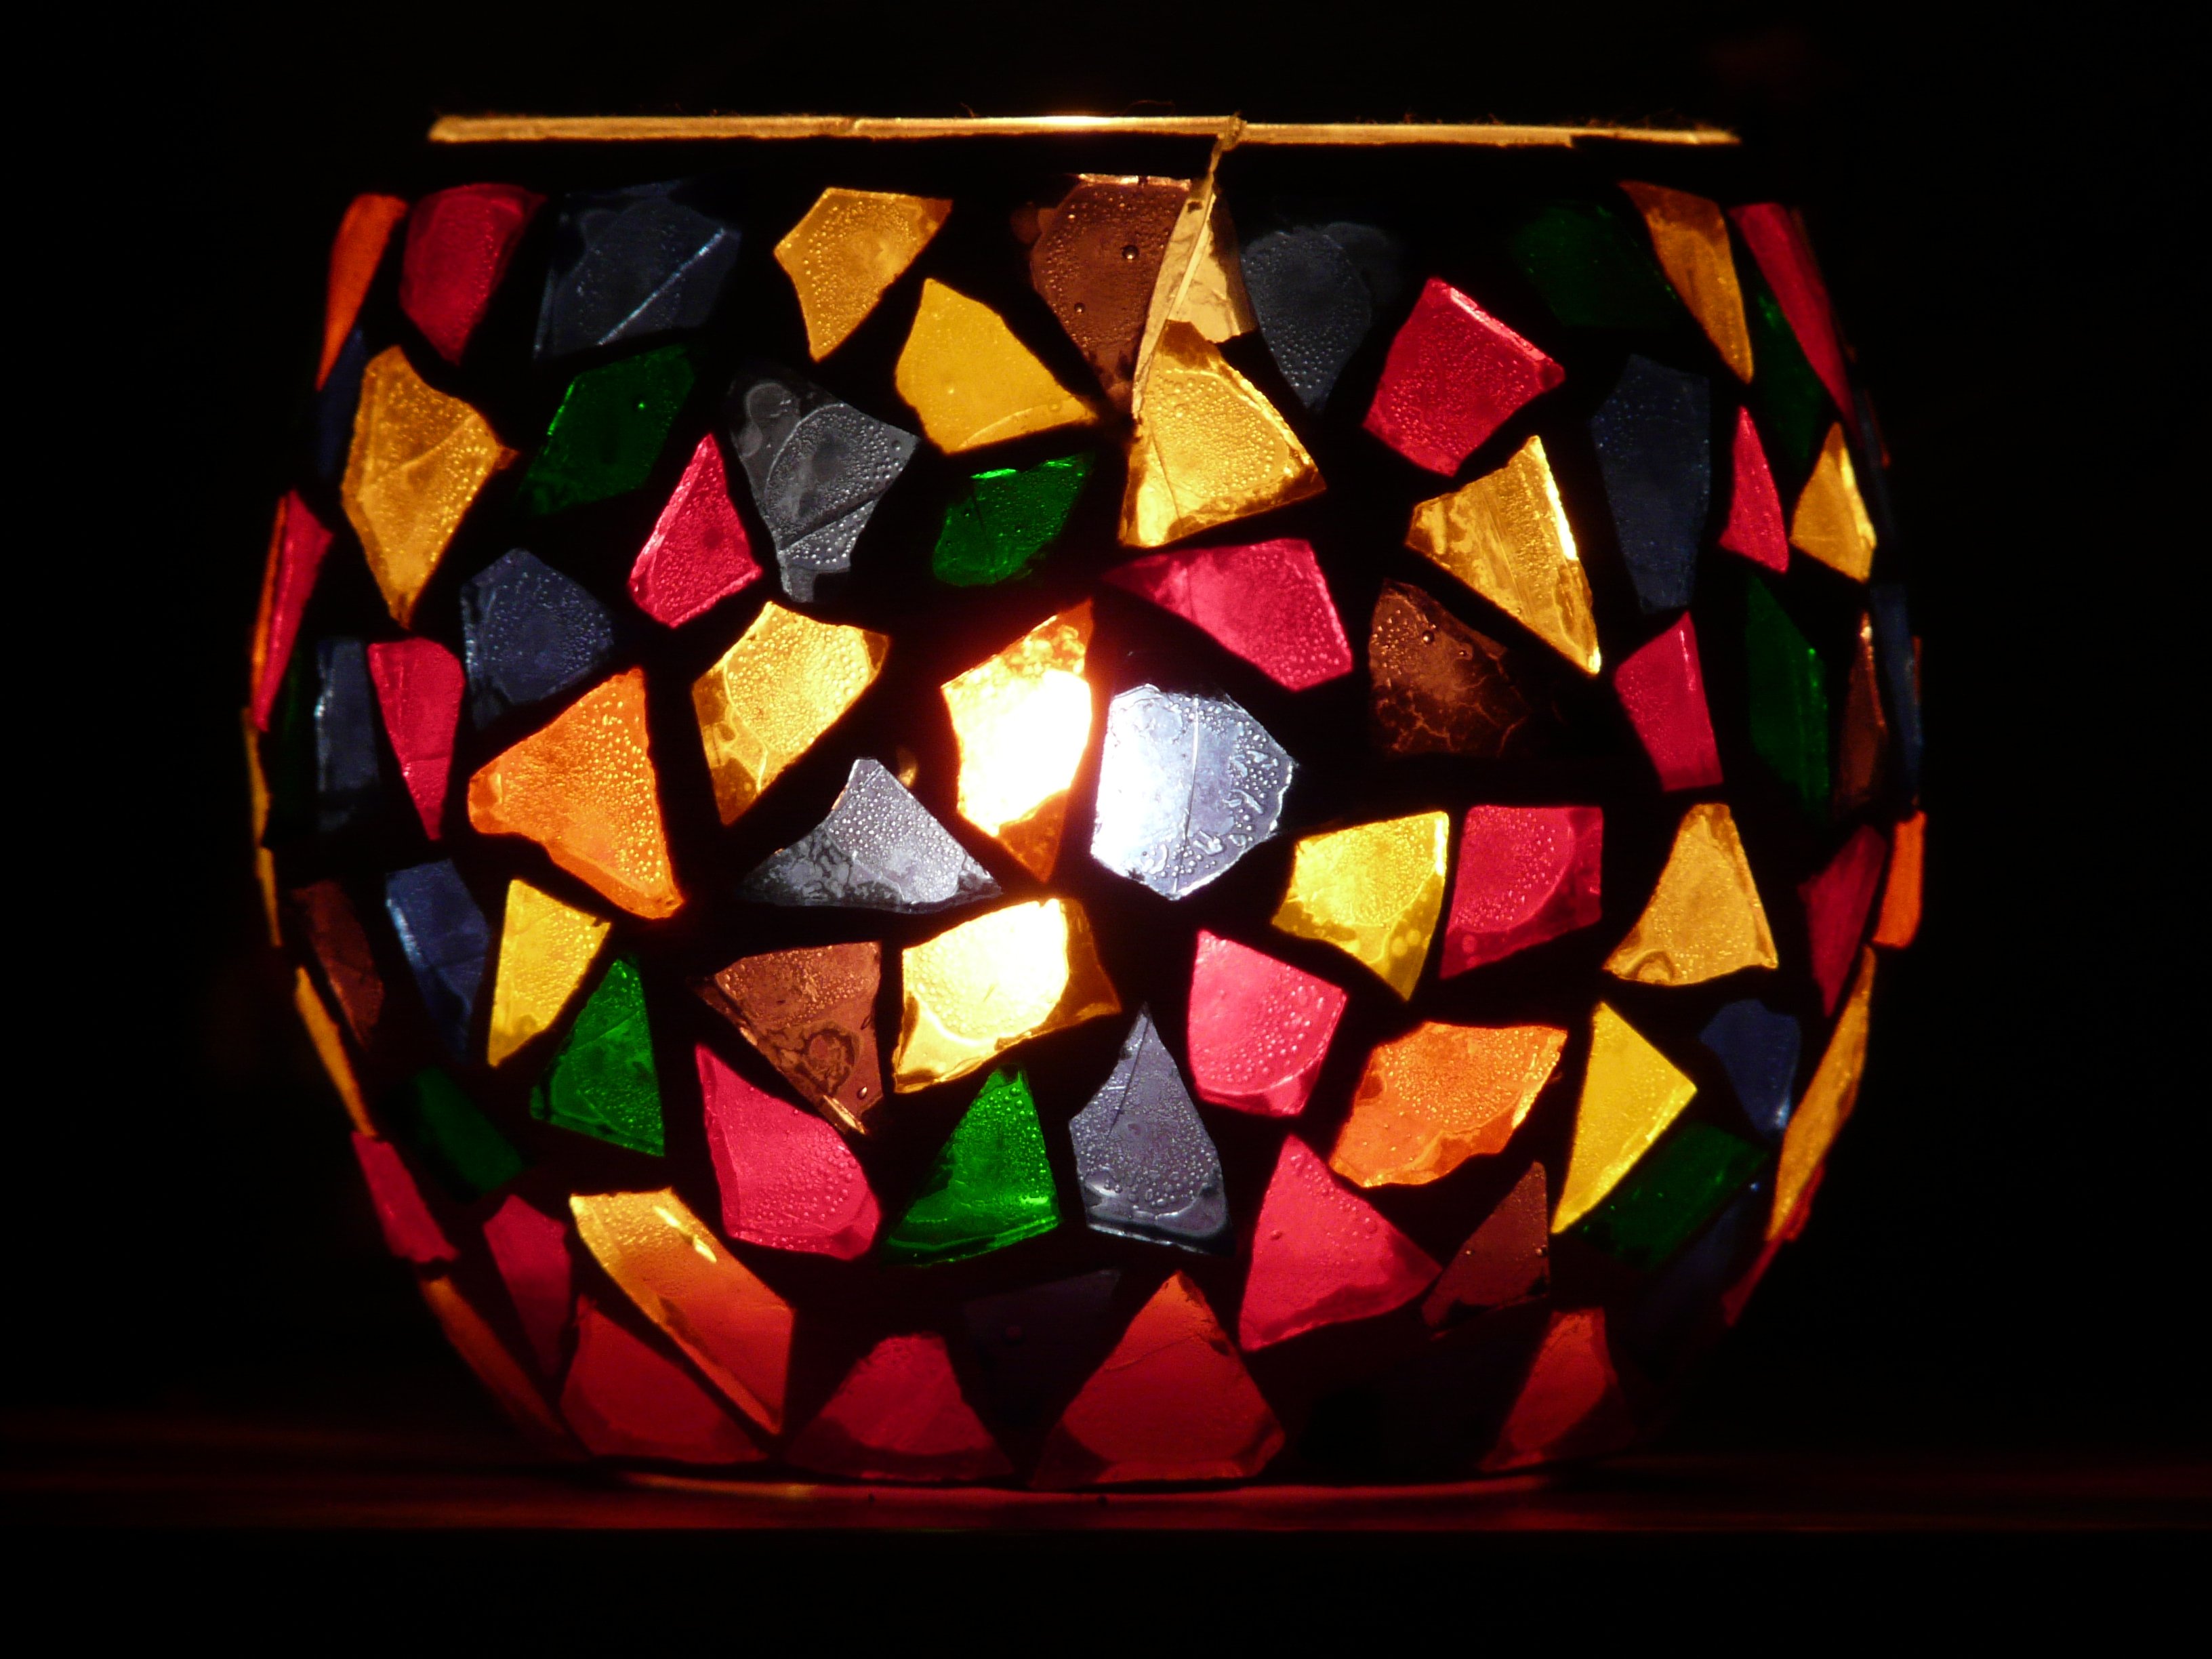
light, window, glass, evening, color, colorful, candle, christmas, lighting, material, stained glass, circle, advent, art, symmetry, shimmer, seem, windlight